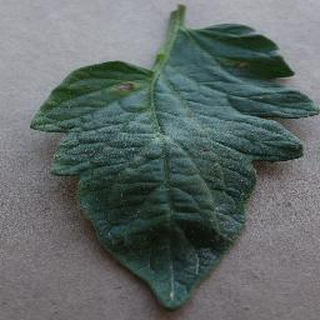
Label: tomato_early_blight